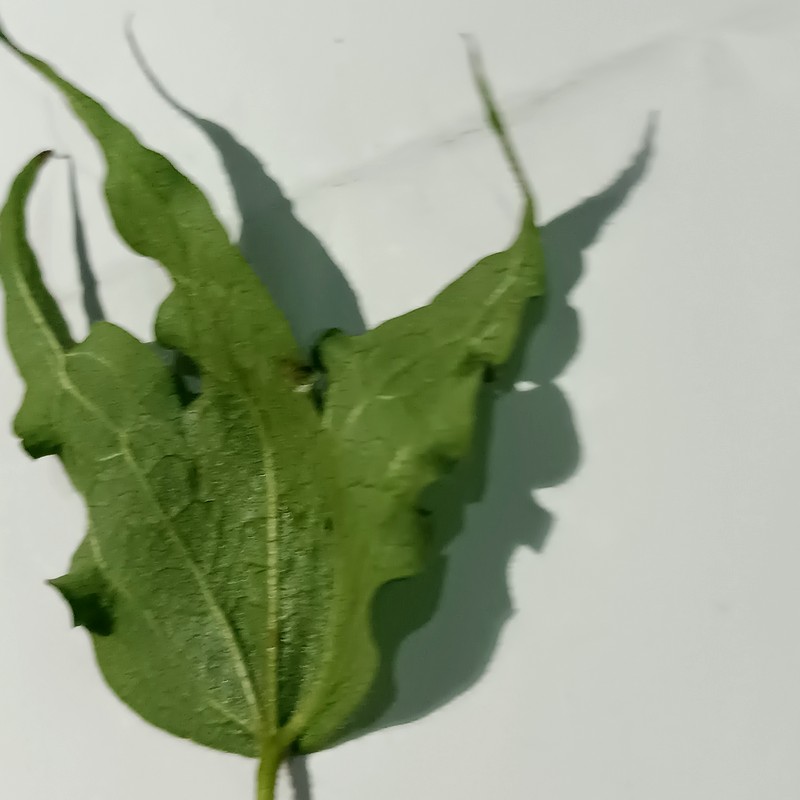
Label: Herbicide Growth Damage